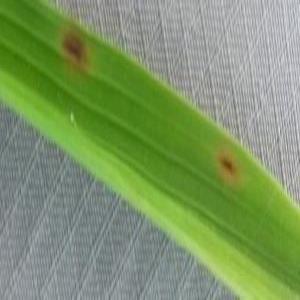
Disease: Brownspot